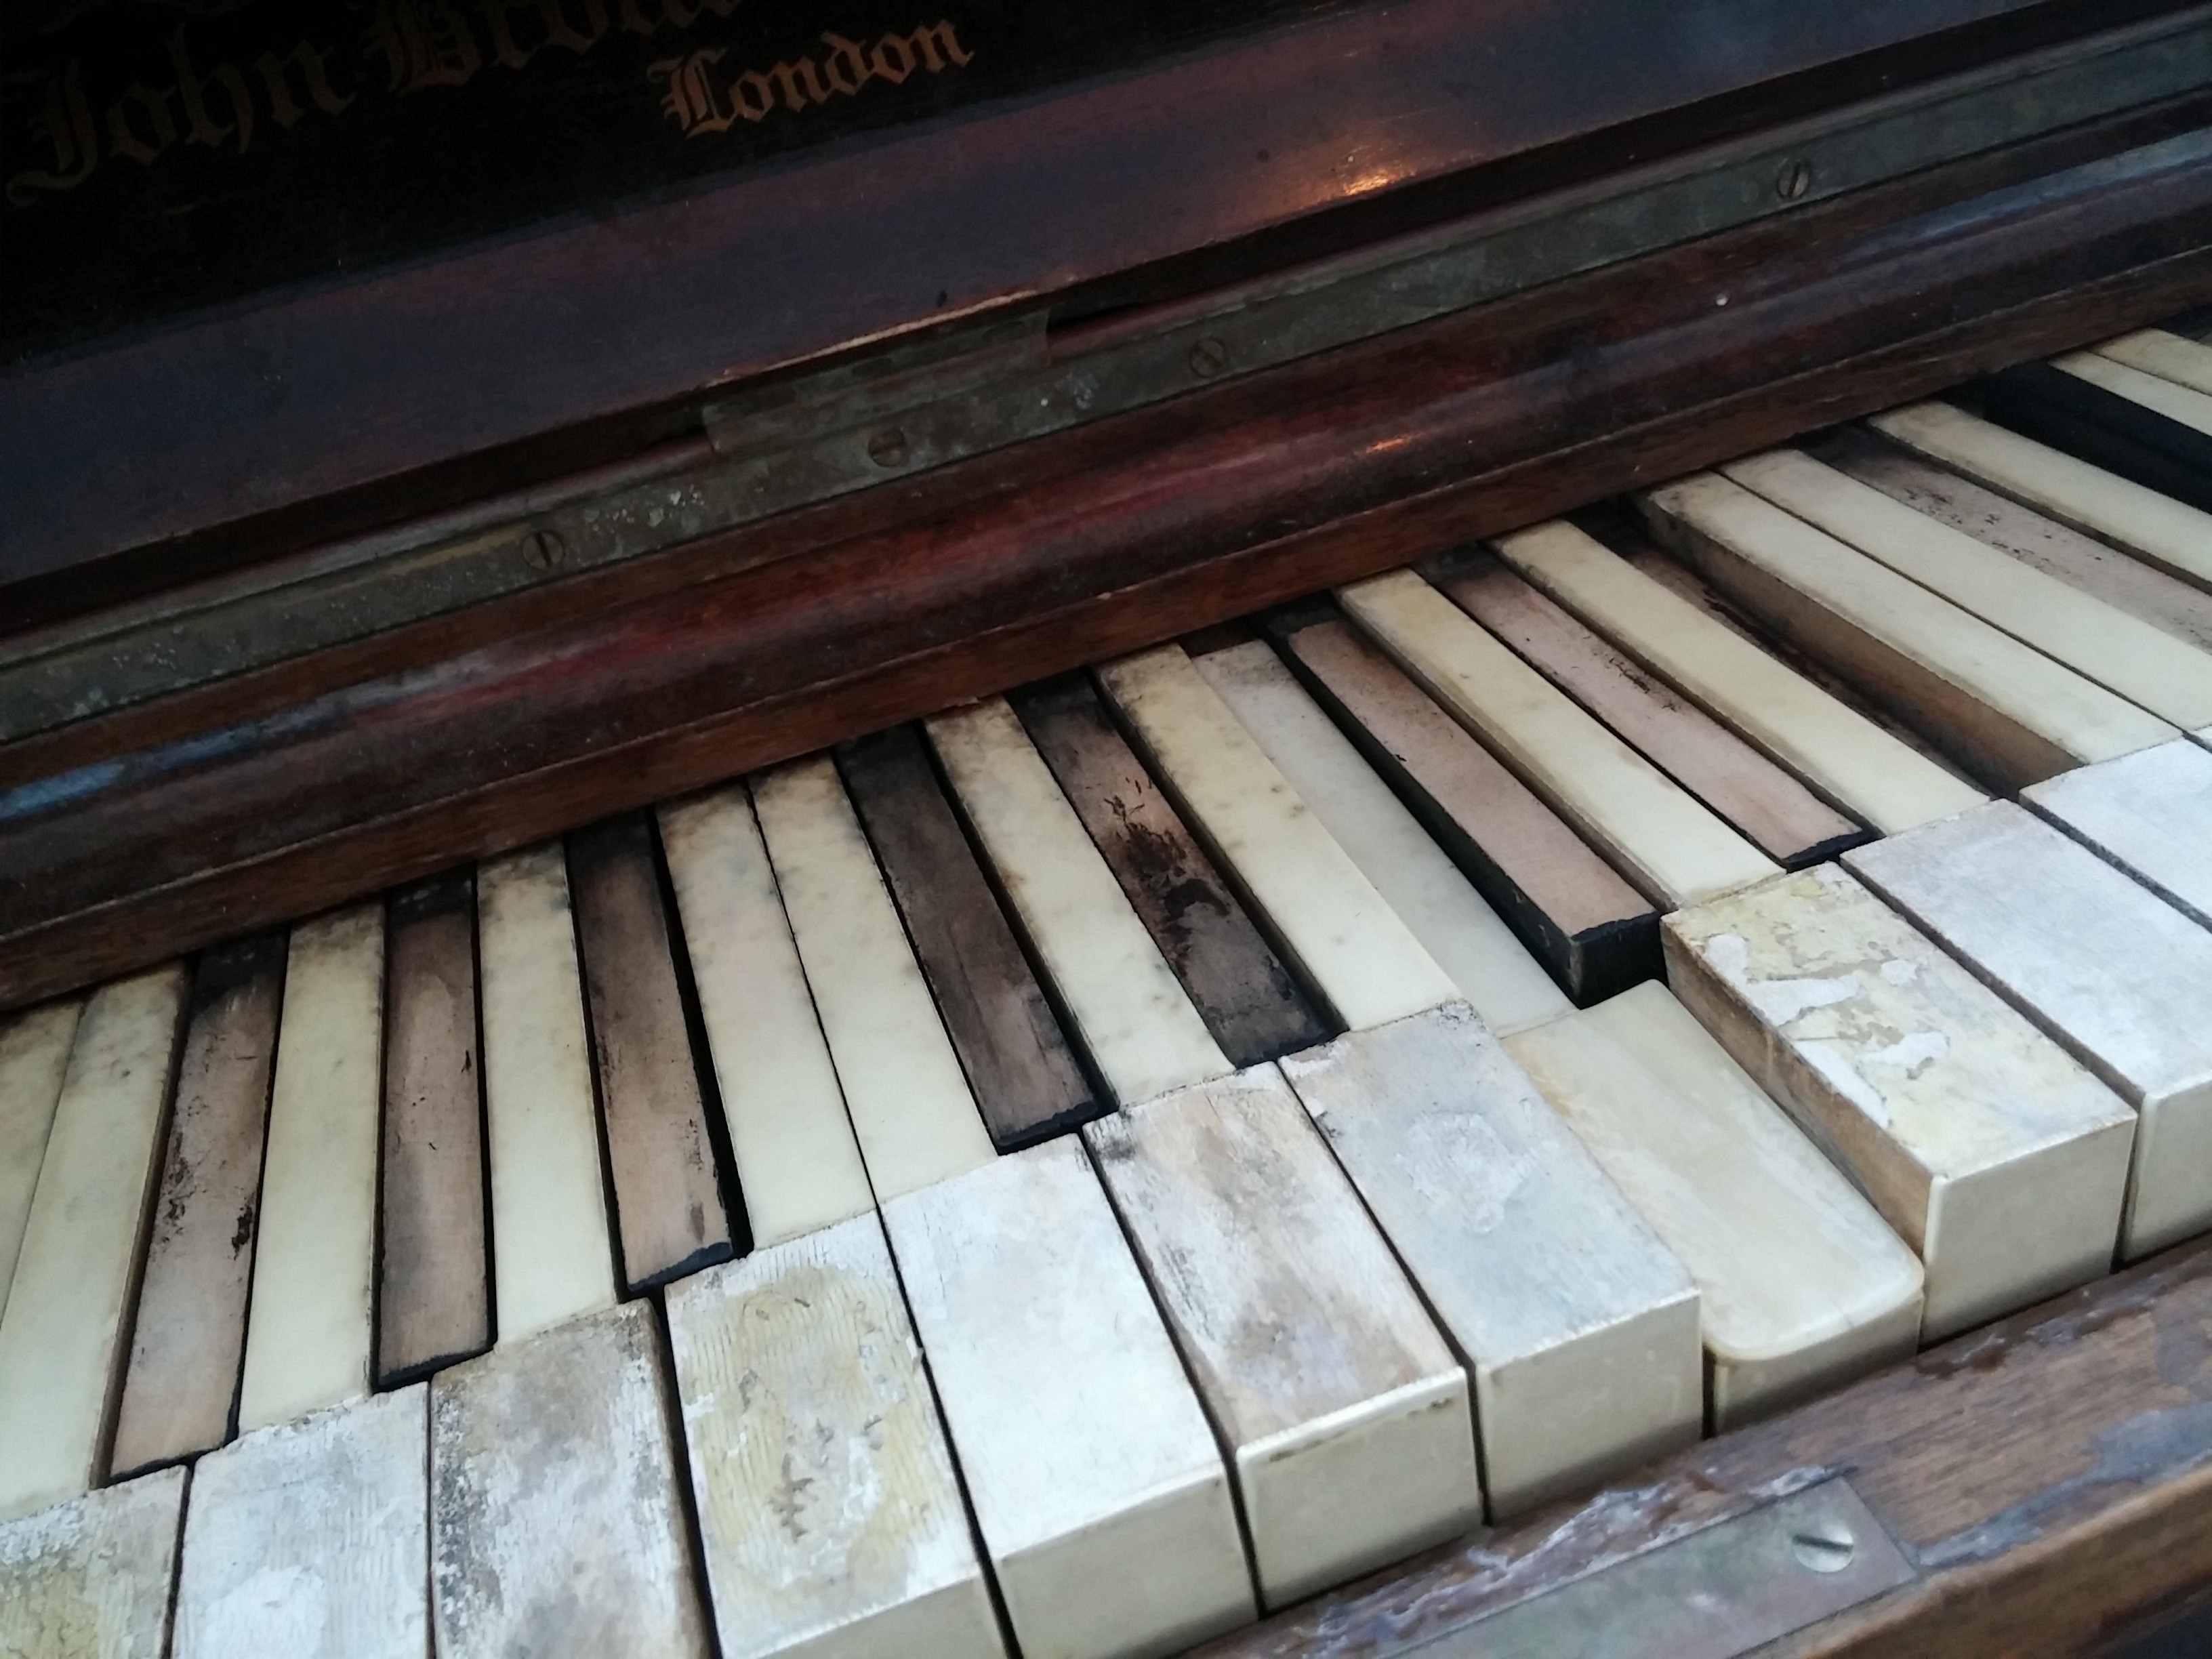
man, music, wood, keyboard, technology, play, floor, instrument, piano, musical instrument, ebony, ivory, keys, piano keys, pianoforte, string instrument, electronic device, musical keyboard, computer component, player piano